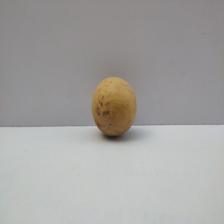
Size: Medium